LANDFIRE

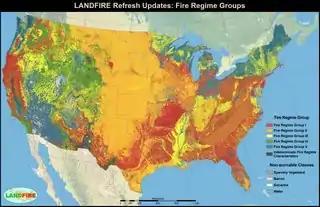
LANDFIRE's Fire Regime Group Map

LANDFIRE offers a series of free vegetation dynamics models and descriptions that quantitatively describe the pre-European settlement succession and disturbance pathways for each major Ecological System in the U.S. The descriptions are available as PDF and Word files; the ecological models are delivered as a database to be used with SyncroSim. LANDFIRE models and descriptions are used in the Landscape Conservation Forecasting process, Forest Scenario Modeling and other on-the-ground decision-making efforts.